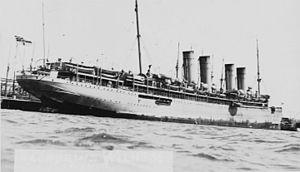
Le Kronprinz Wilhelm est un paquebot allemand construit pour la Norddeutscher Lloyd par les chantiers navals Vulcan de Stettin, en 1901. Il tient son nom du Kronprinz Guillaume de Prusse, fils de l'empereur allemand Guillaume II, et est un sister-ship du Kaiser Wilhelm der Grosse, ainsi que du Kaiser Wilhelm II et du Kronprinzessin Cecilie.